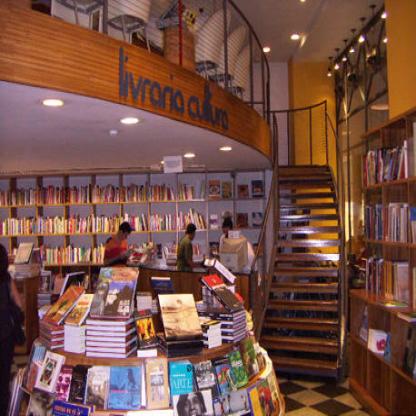
Scene: Indoor